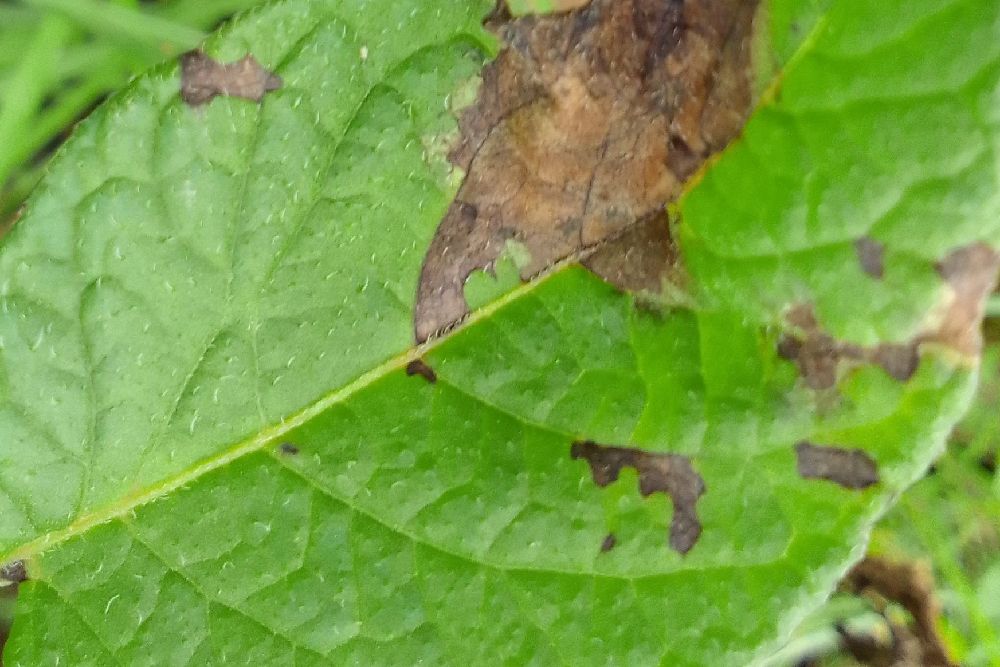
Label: Late blight